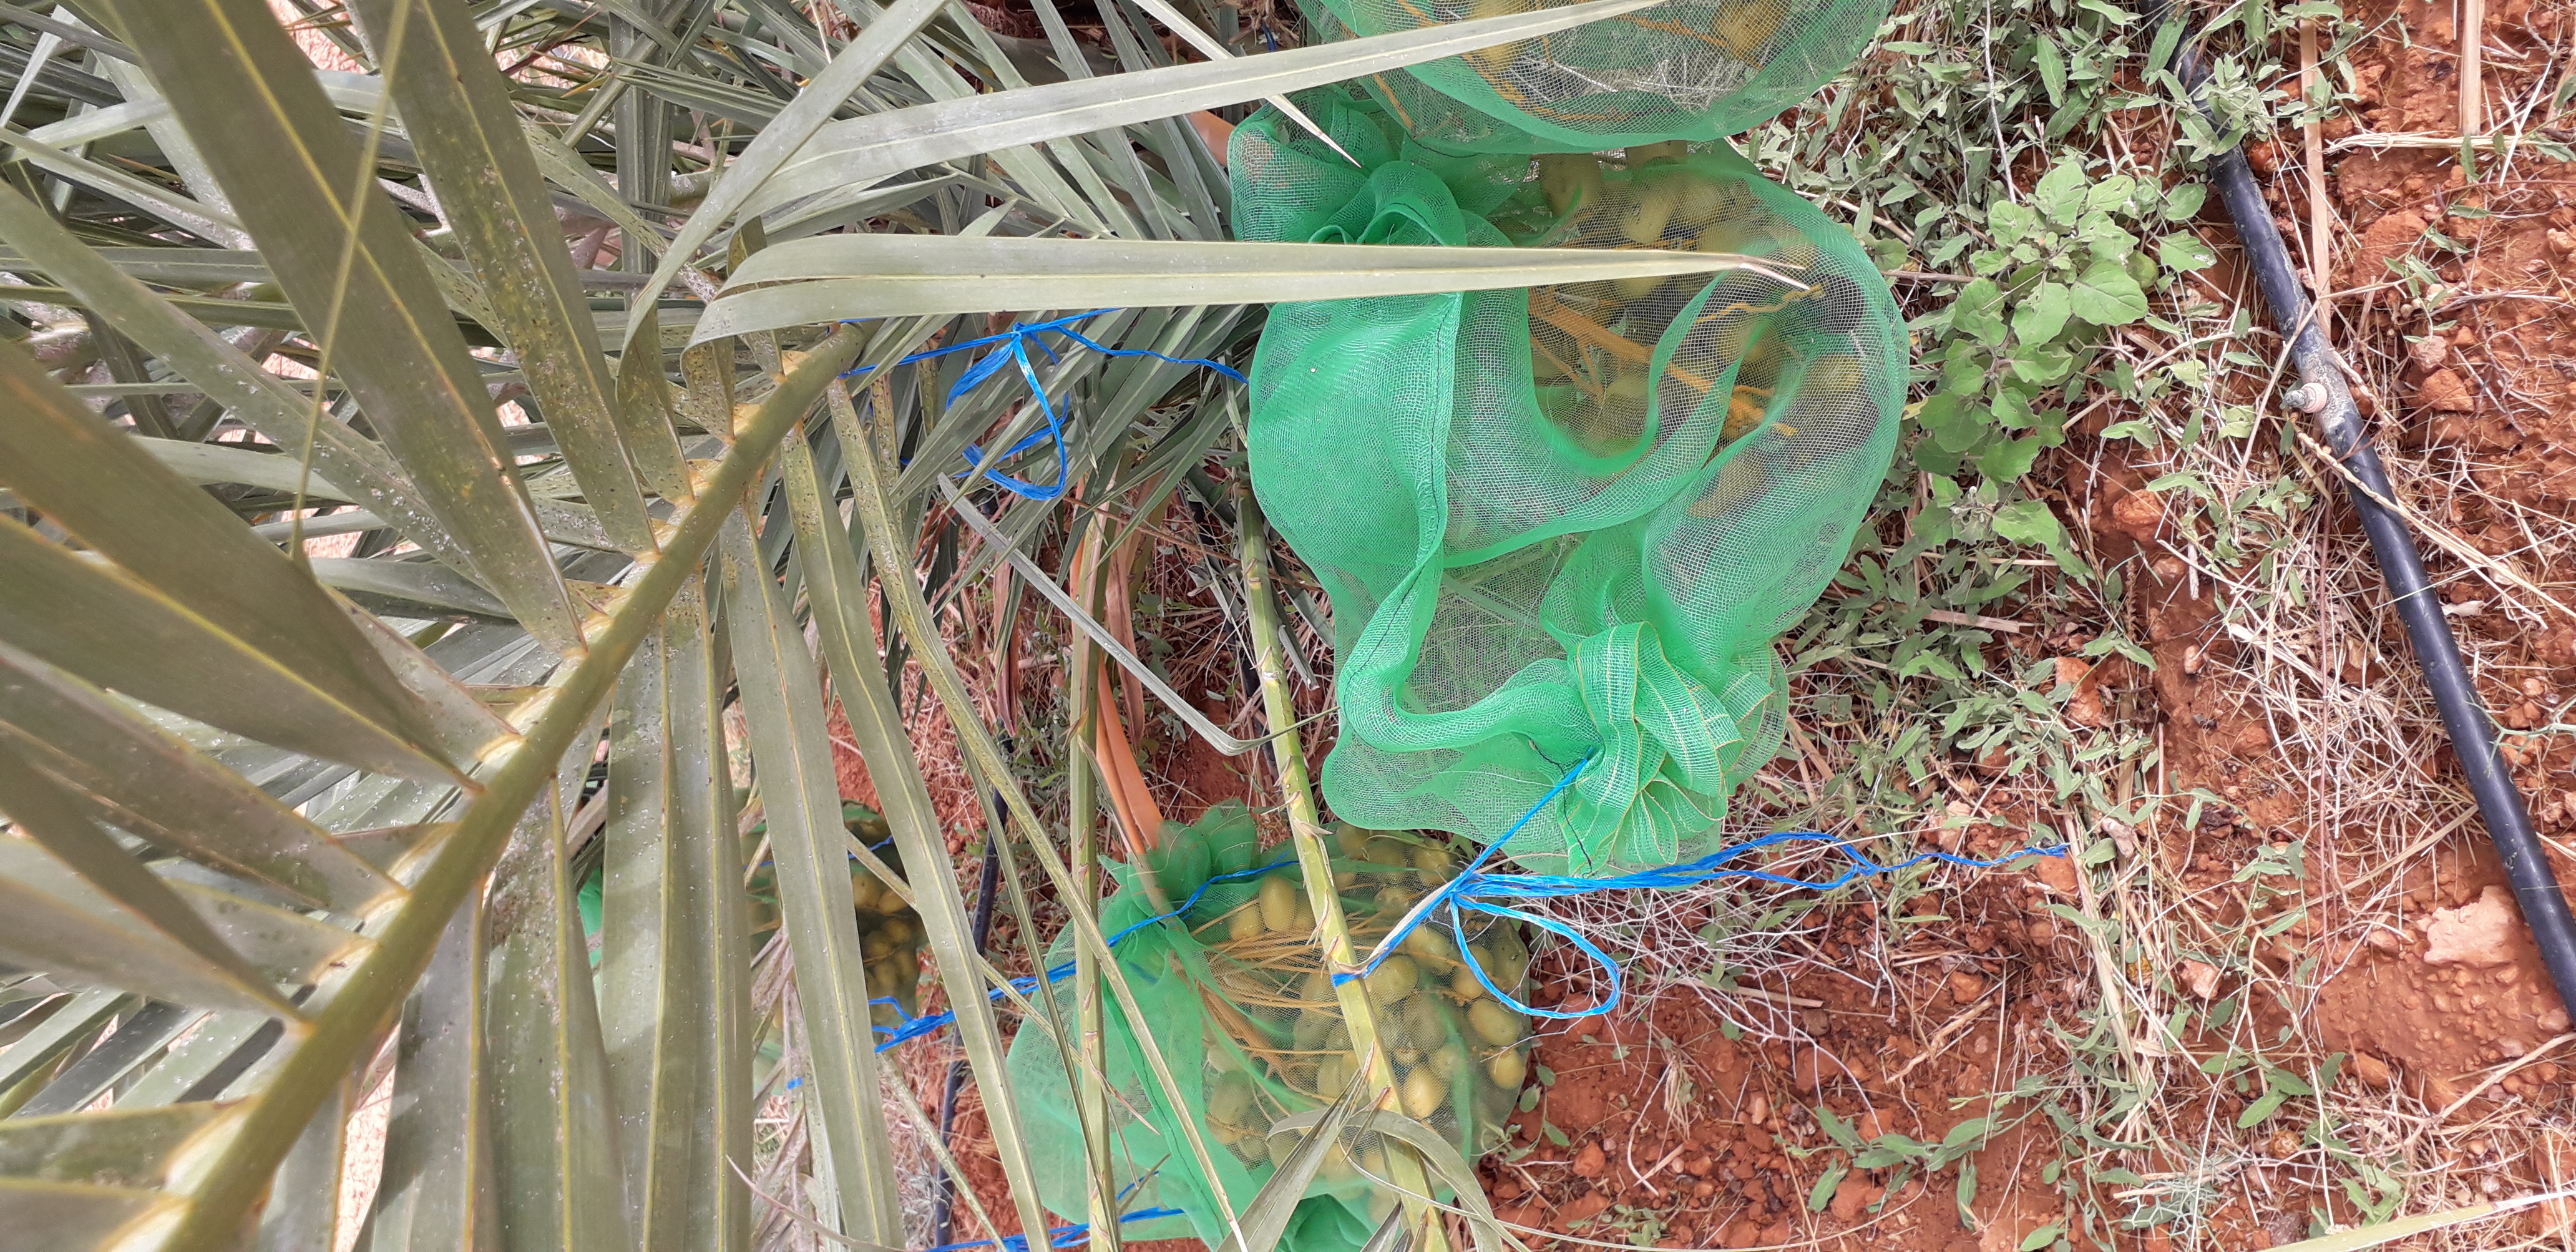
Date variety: Boufagous